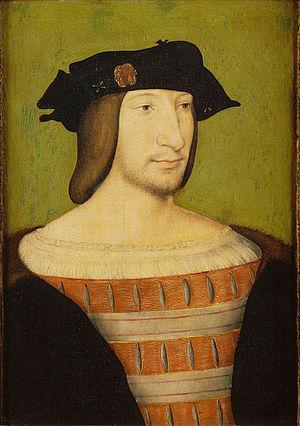
François Iᵉʳ est sacré roi de France le 25 janvier 1515 dans la cathédrale de Reims. Il règne jusqu’à sa mort en 1547. Fils de Charles d'Orléans et de Louise de Savoie, il appartient à la branche de Valois-Angoulême de la dynastie capétienne.
Jacques II de Chabannes dit Jacques de La Palice, né en 1470 à Lapalisse dans le Bourbonnais et mort le 24 février 1525 à Pavie en Italie, lors de la bataille du même nom, est un noble et militaire français, maréchal de France.